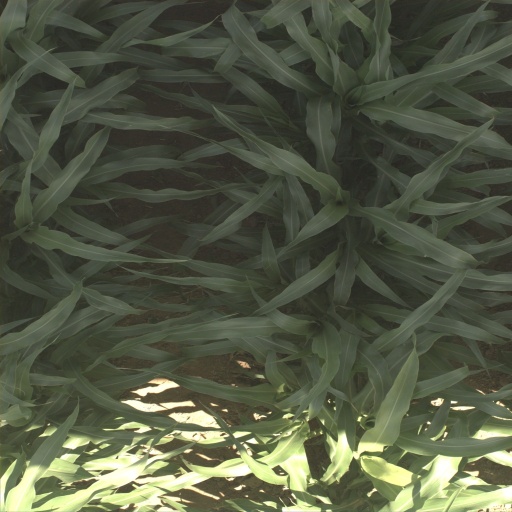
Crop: sorghum